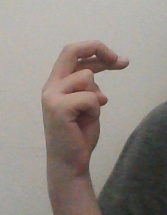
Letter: zay